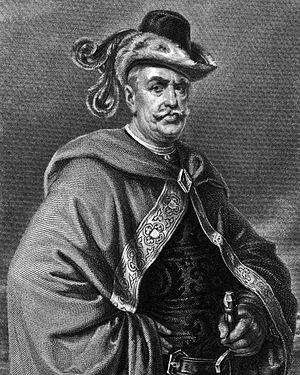
Guillaume Tell est l'avant-dernier drame achevé de Friedrich von Schiller. Terminé en 1804, la pièce est créée le 17 mars 1804, au Hoftheater de Weimar). Dans le paratexte de Schiller, le drame est simplement noté « spectacle » et fait référence au mythe national suisse de Guillaume Tell et du serment du Grütli, lorsqu'au XIVᵉ siècle, la Suisse luttait contre l'Empire des Habsbourg, pour son indépendance. L'opéra en quatre actes de Rossini, est tiré d'une adaptation de la pièce en français.